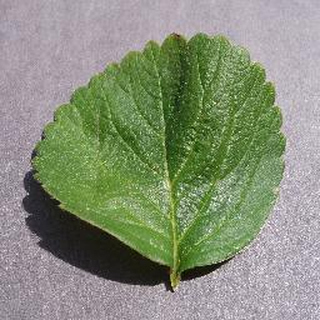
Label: healthy_strawberry